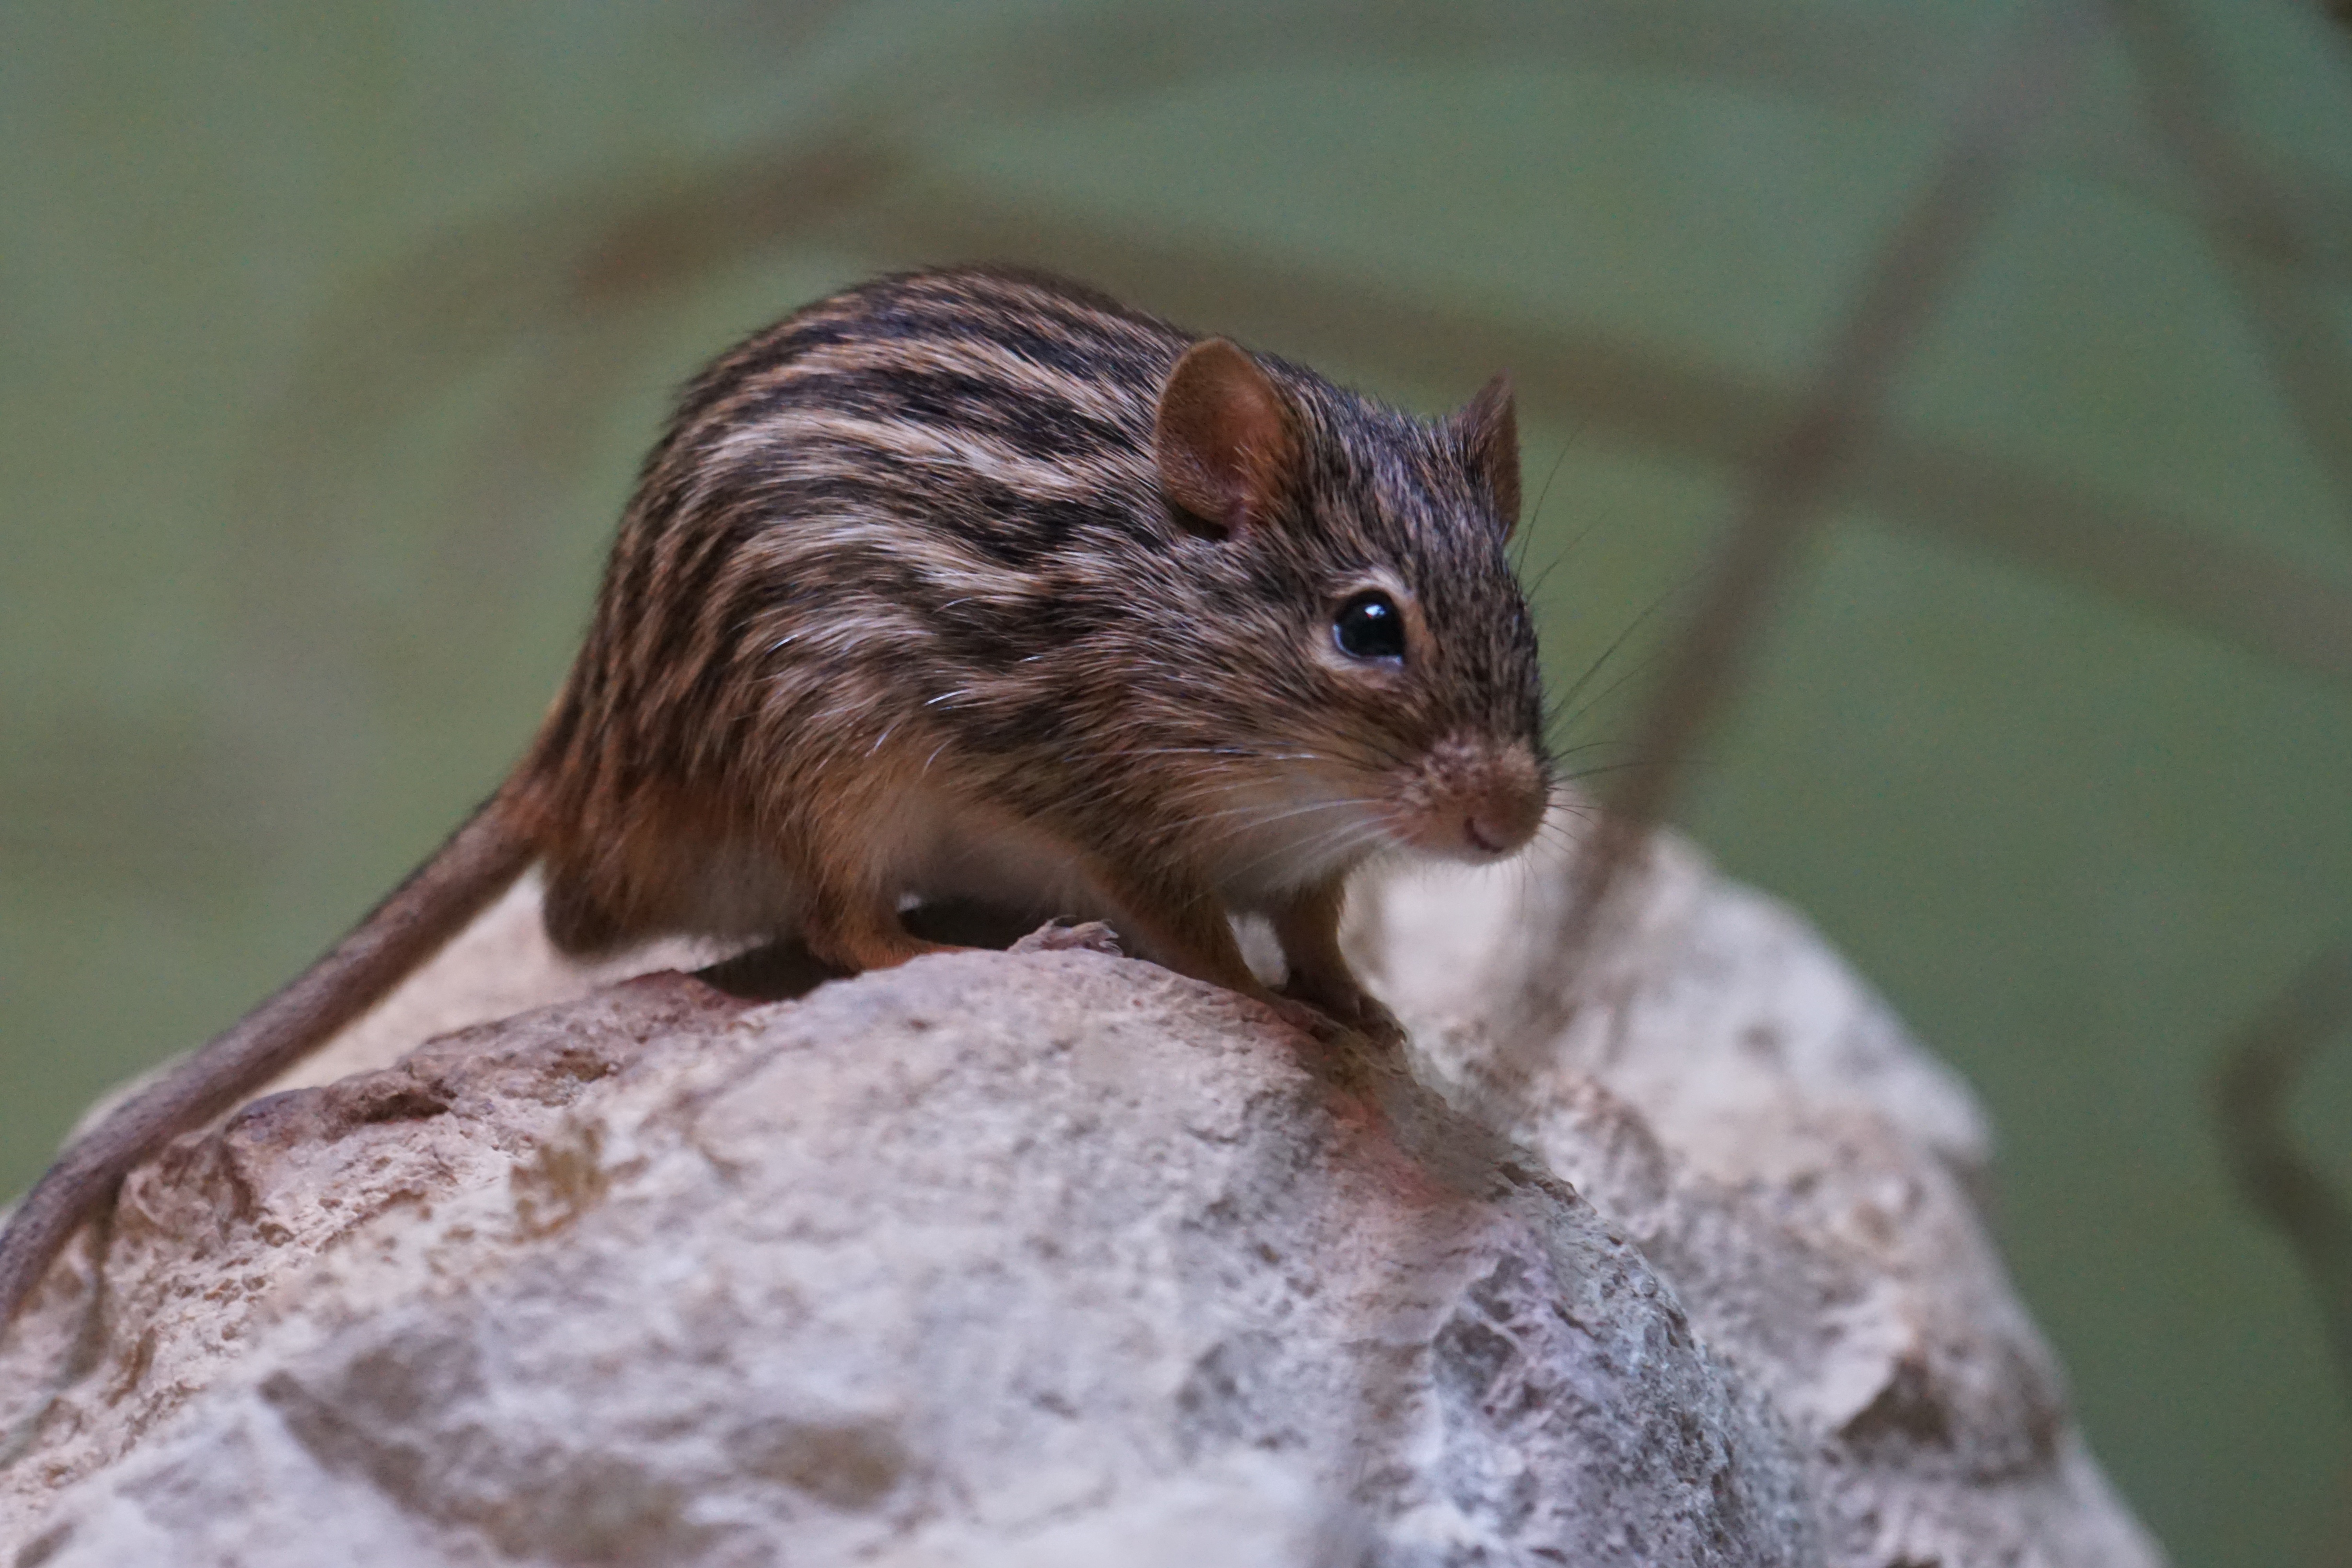
mouse, cute, wildlife, small, africa, mammal, squirrel, rodent, fauna, rat, whiskers, vertebrate, chipmunk, mini, nager, pest, curious, mice, button eyes, striped grass mouse, long tailed mouse, old world mouse, lemnis comys, gerbil, muroidea, degu, muridae